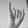
ASL letter: I